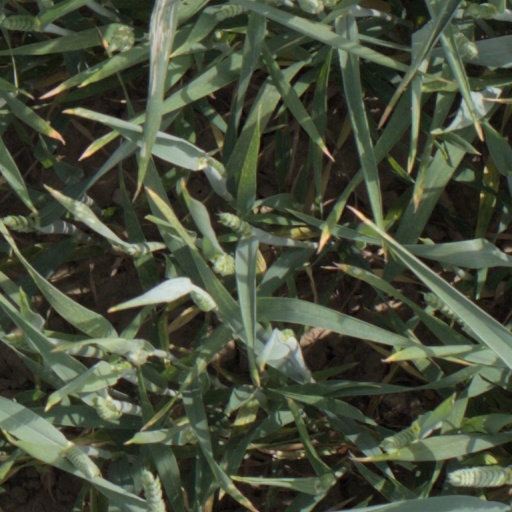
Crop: wheat